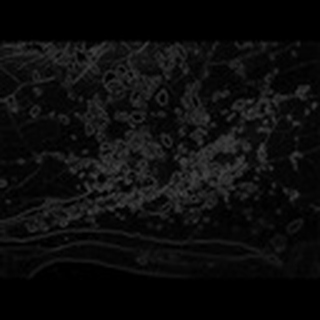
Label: cotton_aphids